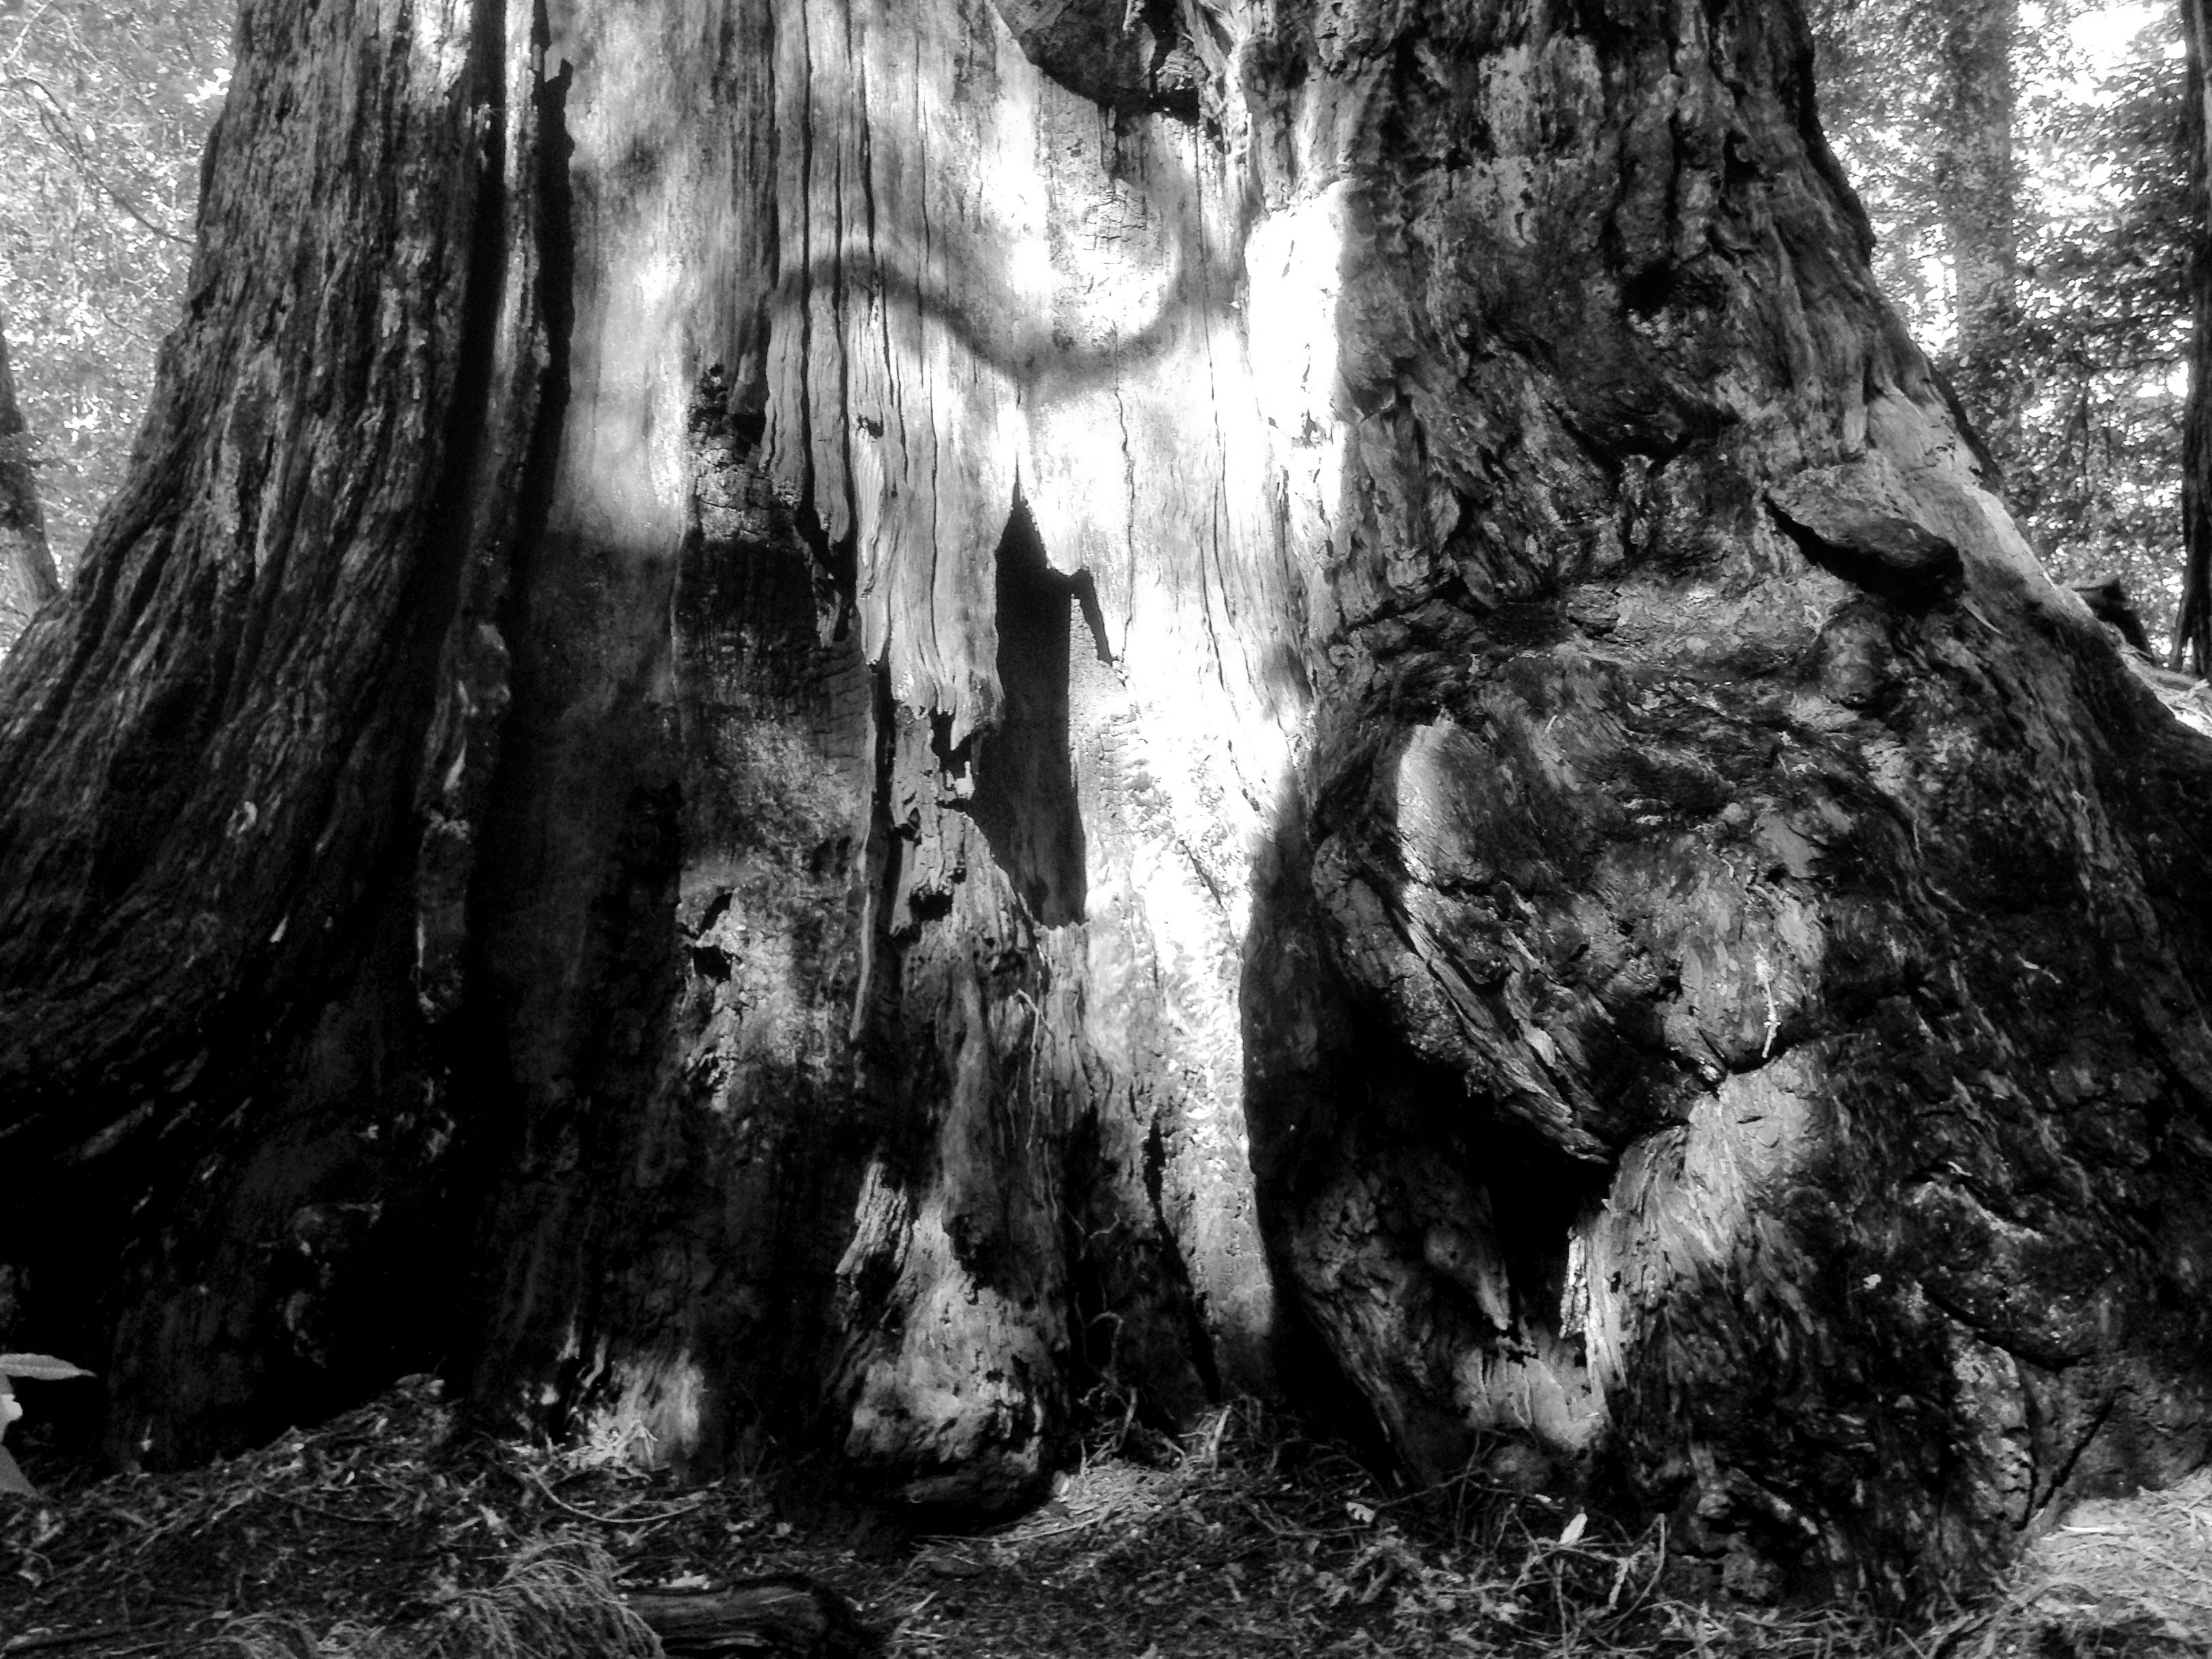
tree, nature, forest, rock, black and white, plant, trunk, formation, darkness, monochrome, monochrome photography, woody plant